White Tiger (mythology)

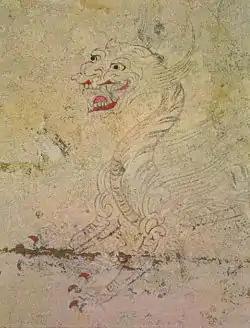

As with the other three Symbols, there are seven astrological "Mansions" (positions of the Moon) within the White Tiger. The names and determinative stars are: